Jules Truffier

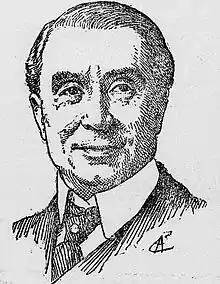
Portrait of Jules Truffier in 1914

After he performed for a while at the Théâtre de l'Odéon, in 1875 Truffier was admitted in the Comédie-Française where he made his debut in "Tabarin", before he became the 319th sociétaire in 1888. Named an honorary sociétaire in 1922, he also was a professor at the Conservatoire de Paris.